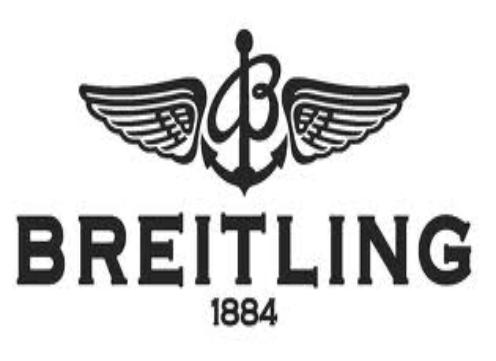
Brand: Breitling
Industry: Clothes